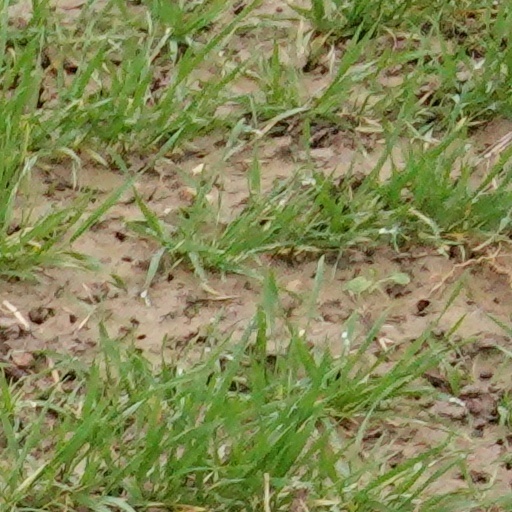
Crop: wheat